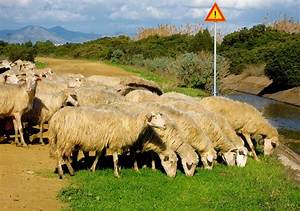
Label: pecora